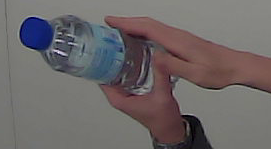
Product: nestle_water